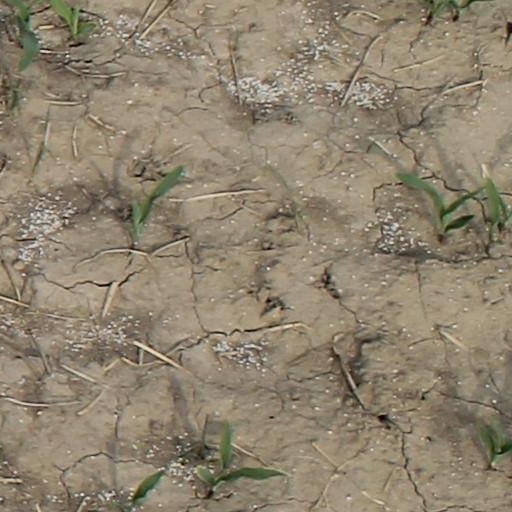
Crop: maize; corn